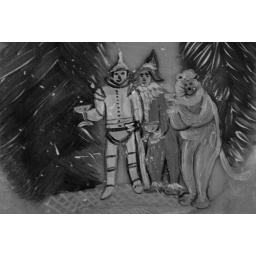
This is a section of one of Vickie's many plates hanging on the wall in the dinning room.